Cultural depictions of dinosaurs

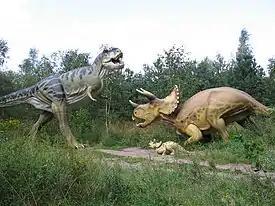
Models recreating a fight between "Triceratops" and "Tyrannosaurus rex". Epic battles that might have occurred are a popular theme.

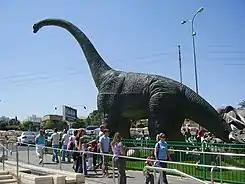
A large model of "Brachiosaurus" in Rishon LeZion's Cinema City, Israel.

Since the coining of the word "dinosaur" in 1842, dinosaurs have served as a cornerstone of paleontology in popular culture. The non-avian dinosaurs featured in books, films, television programs, artwork, and other media have been used for both education and entertainment. The depictions range from the realistic, as in the television documentaries from the 1990s into the first decades of the 21st century, to the fantastic, as in the monster movies of the 1950s and 1960s.